Haugwitz

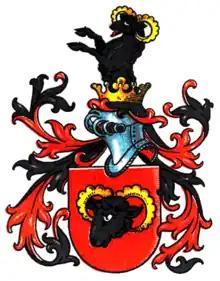
Coat of arms of the Counts von Haugwitz

The House of Haugwitz ("Graf von Haugwitz") is an old and influential originating from the Meissen region.